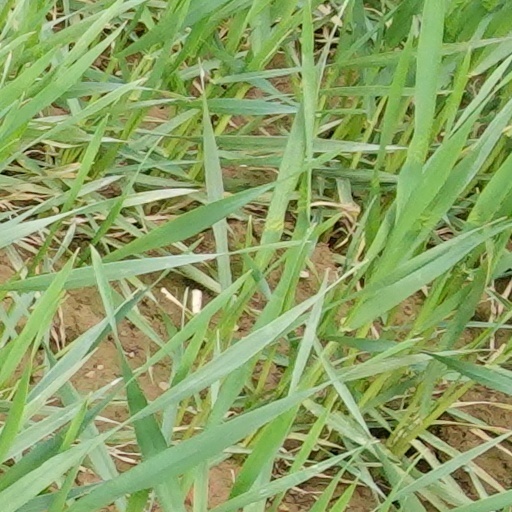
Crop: wheat